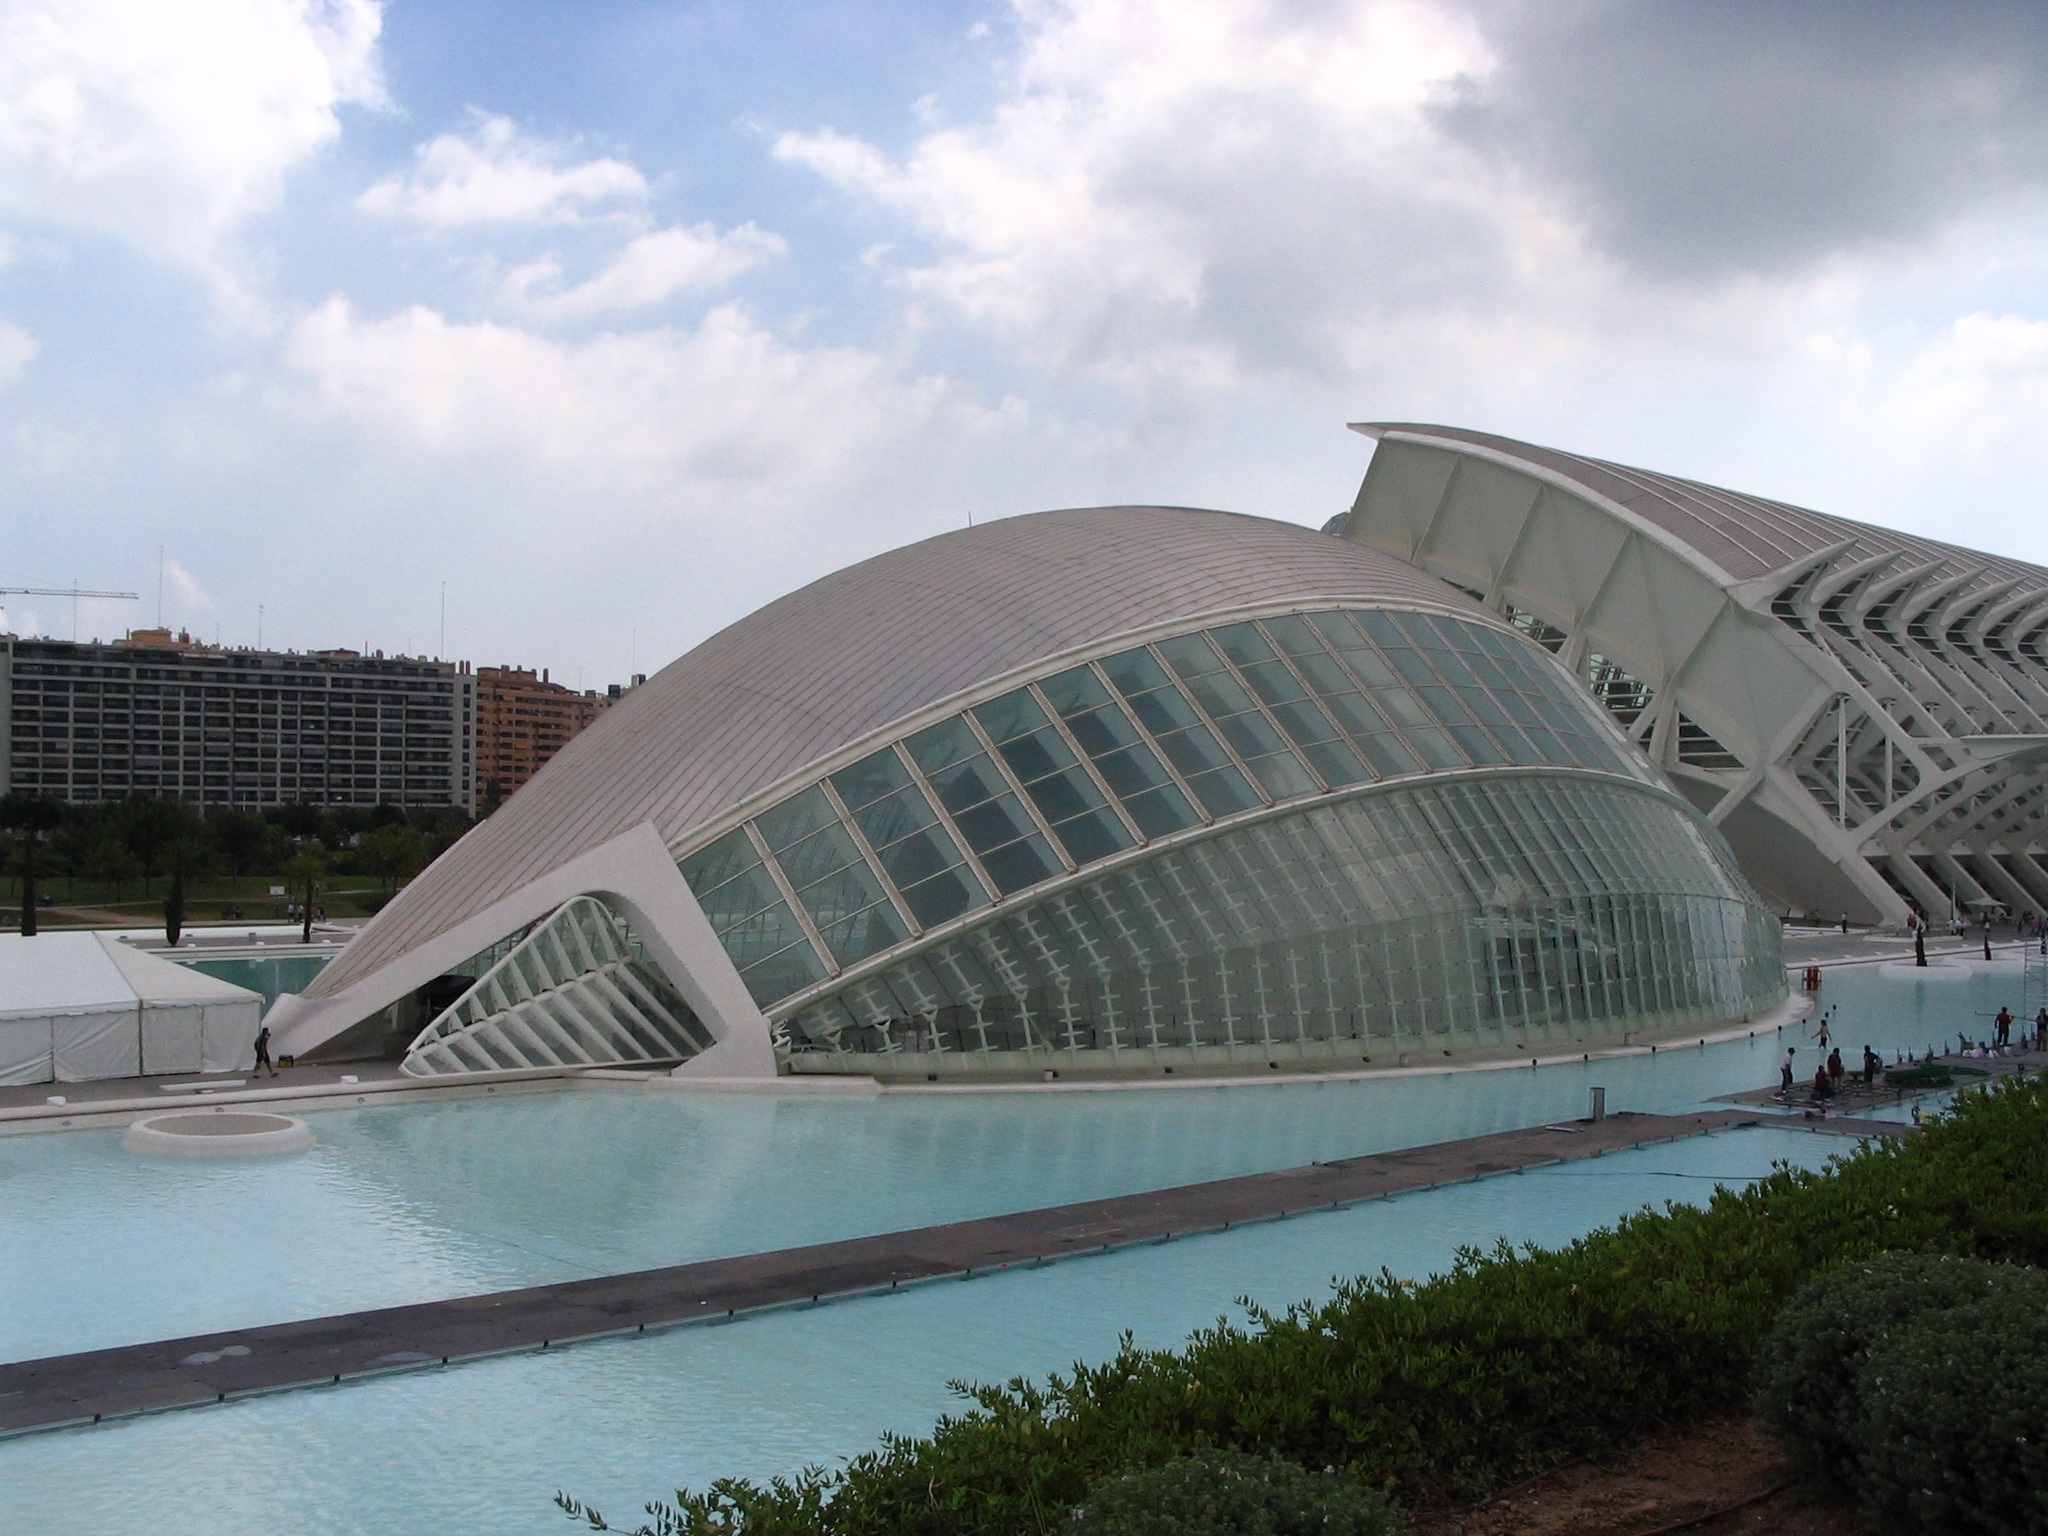
nature, architecture, structure, stadium, modern architecture, art, science, arena, spain, expo, culture, valencia, dome, convention center, sport venue, cac, worldexpo, ciudad de las artes y las ciencias